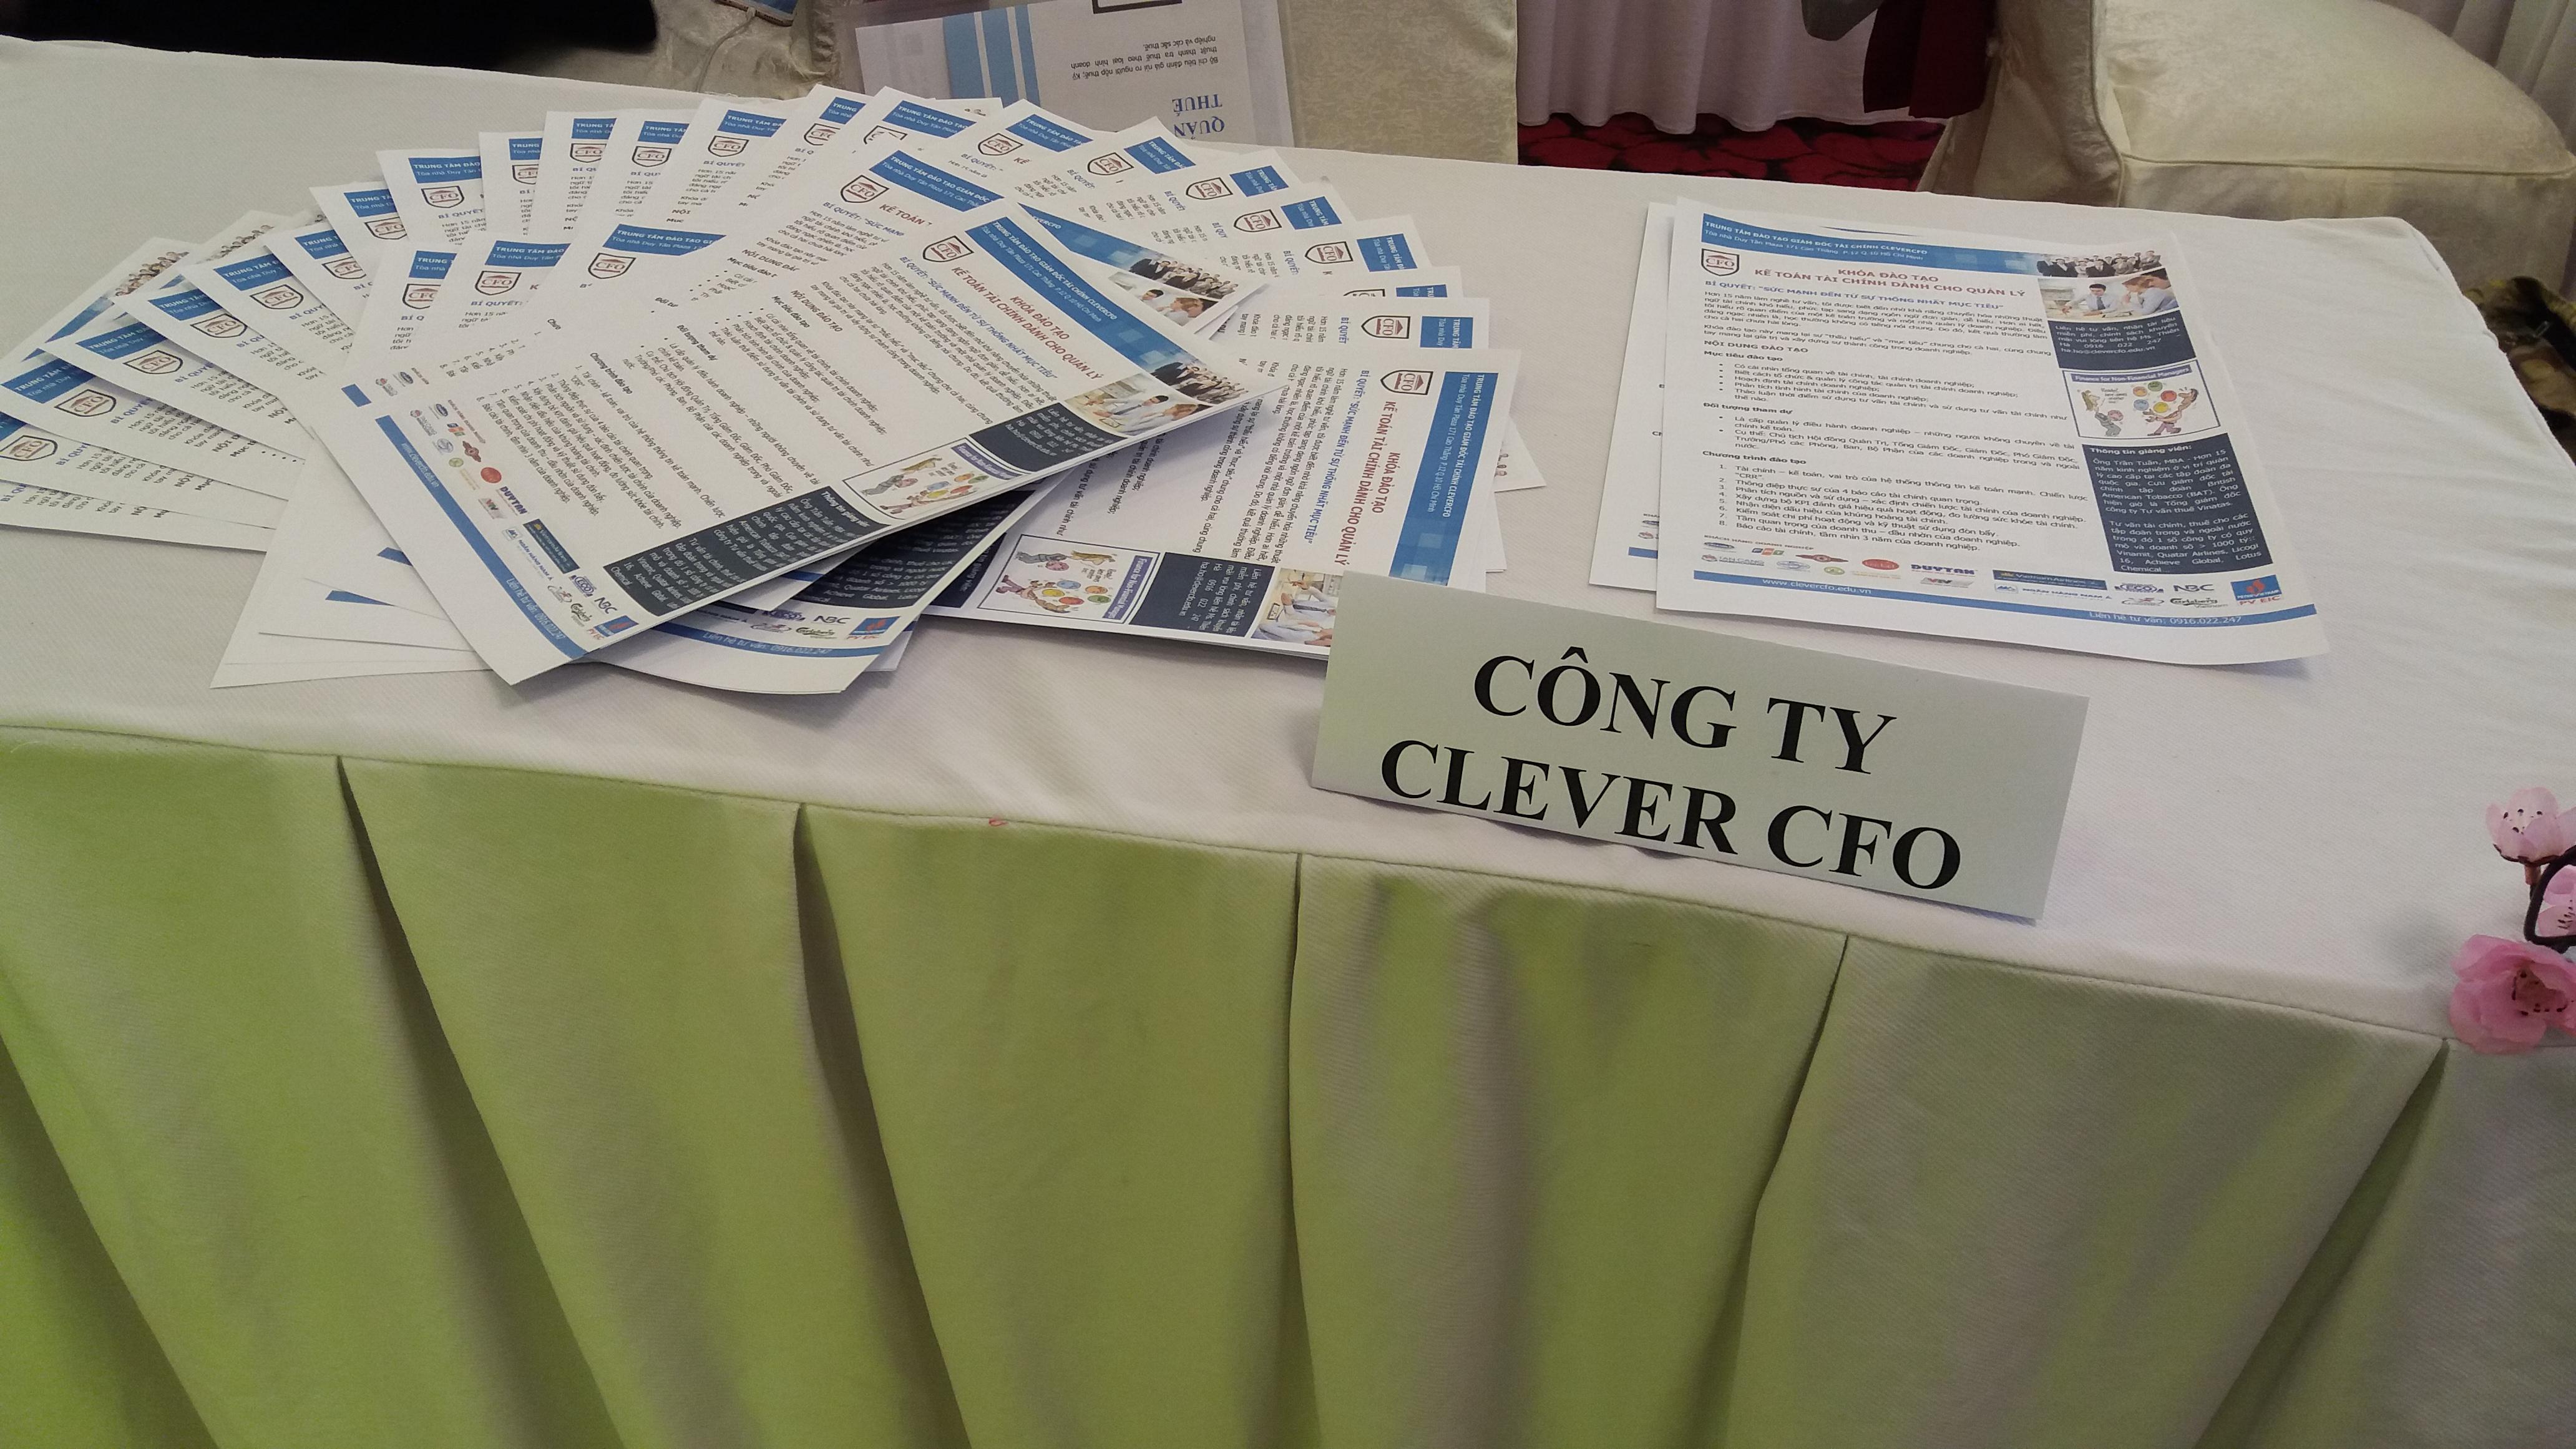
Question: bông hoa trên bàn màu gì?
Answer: màu hồng